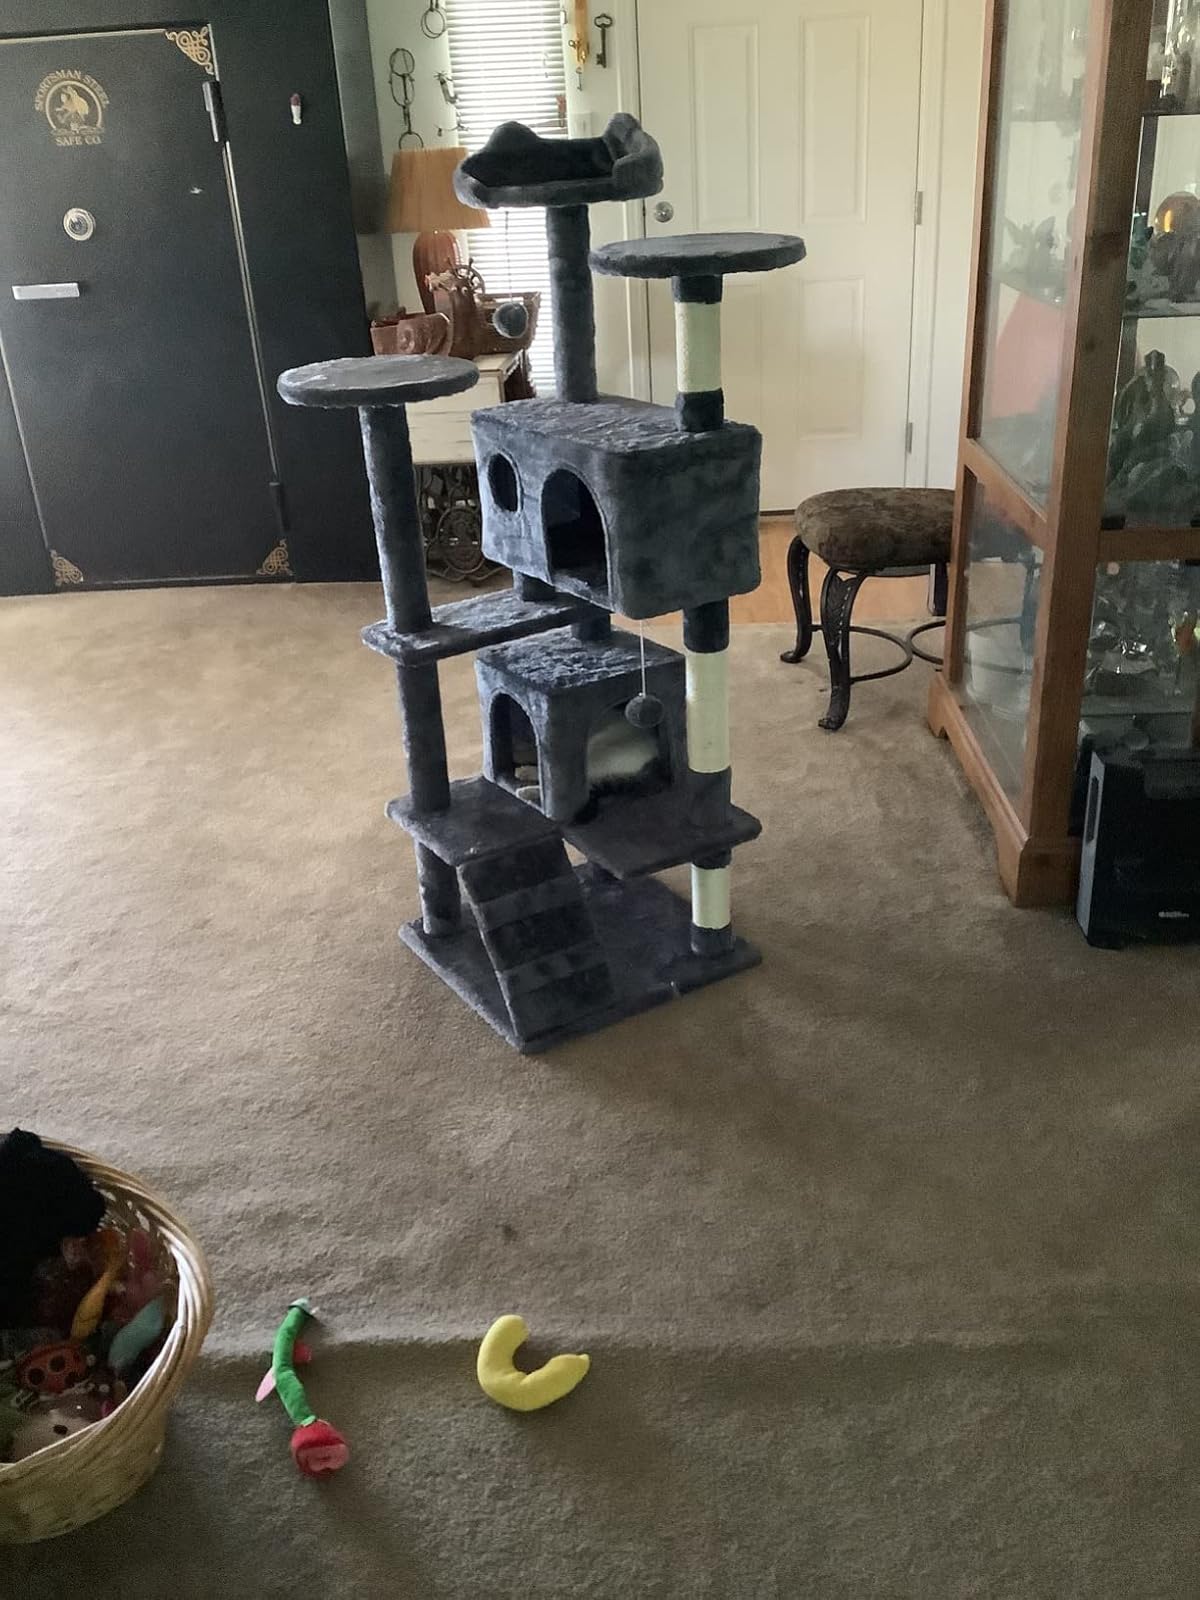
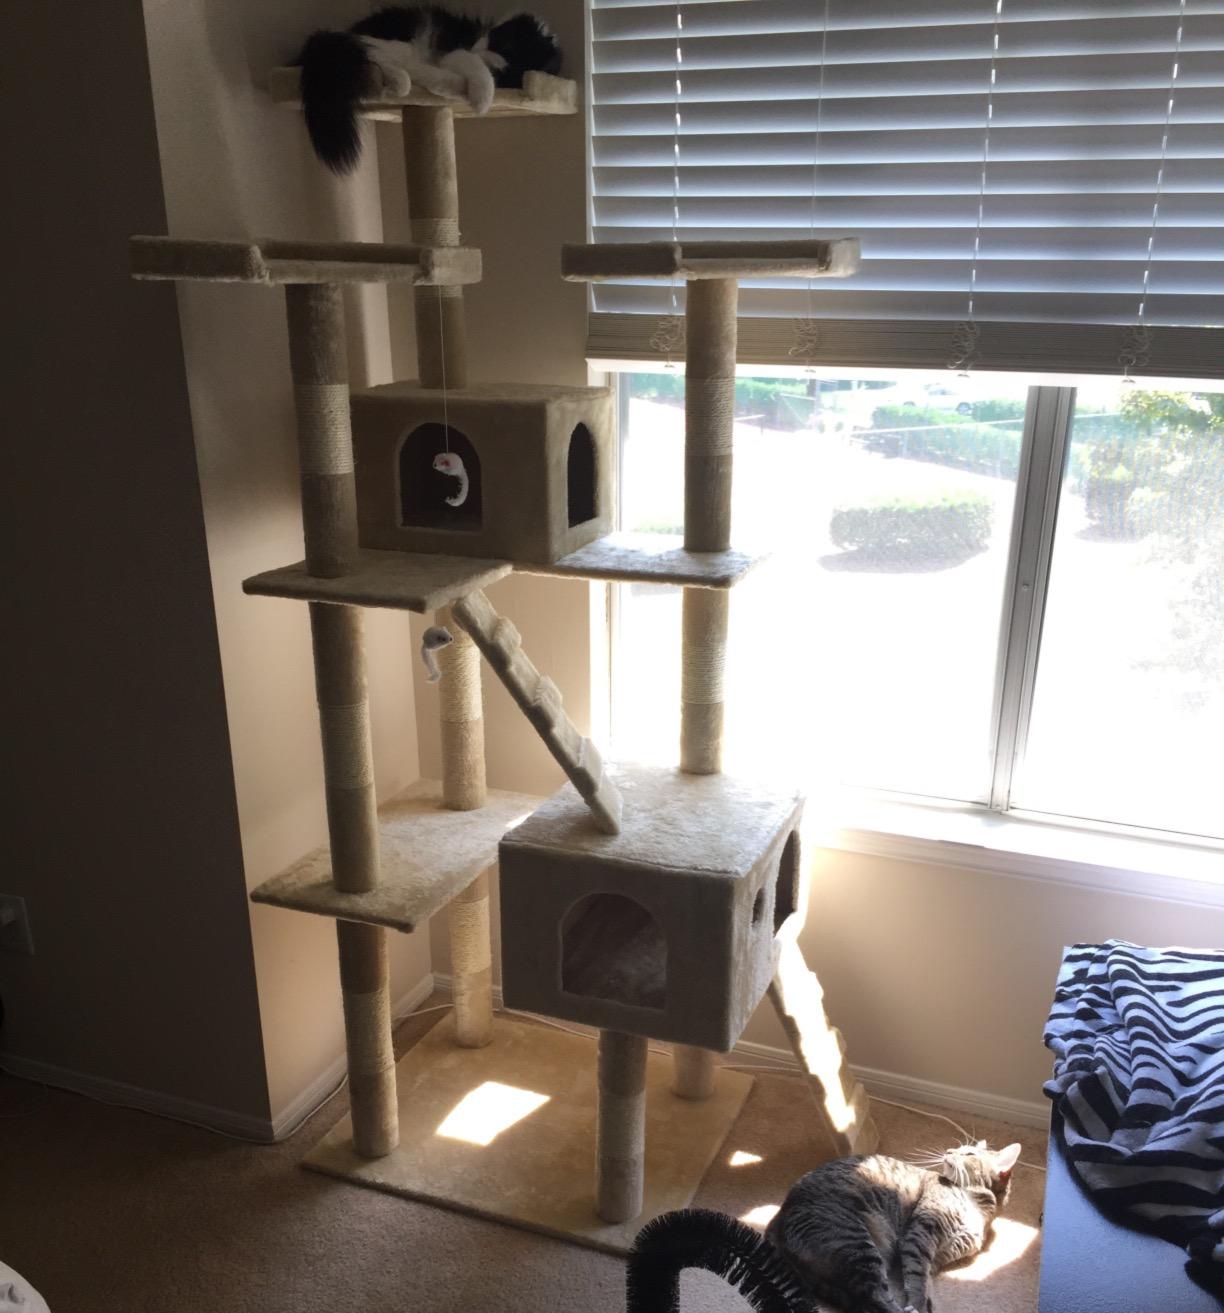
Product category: items_cat tree
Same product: no